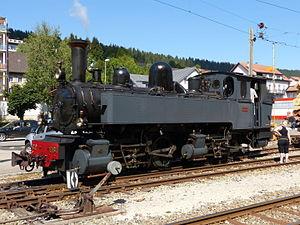
Locomotive CP E 164 de l'association La Traction (ex Comboios de Portugal) à la gare de Tramelan, Berne.